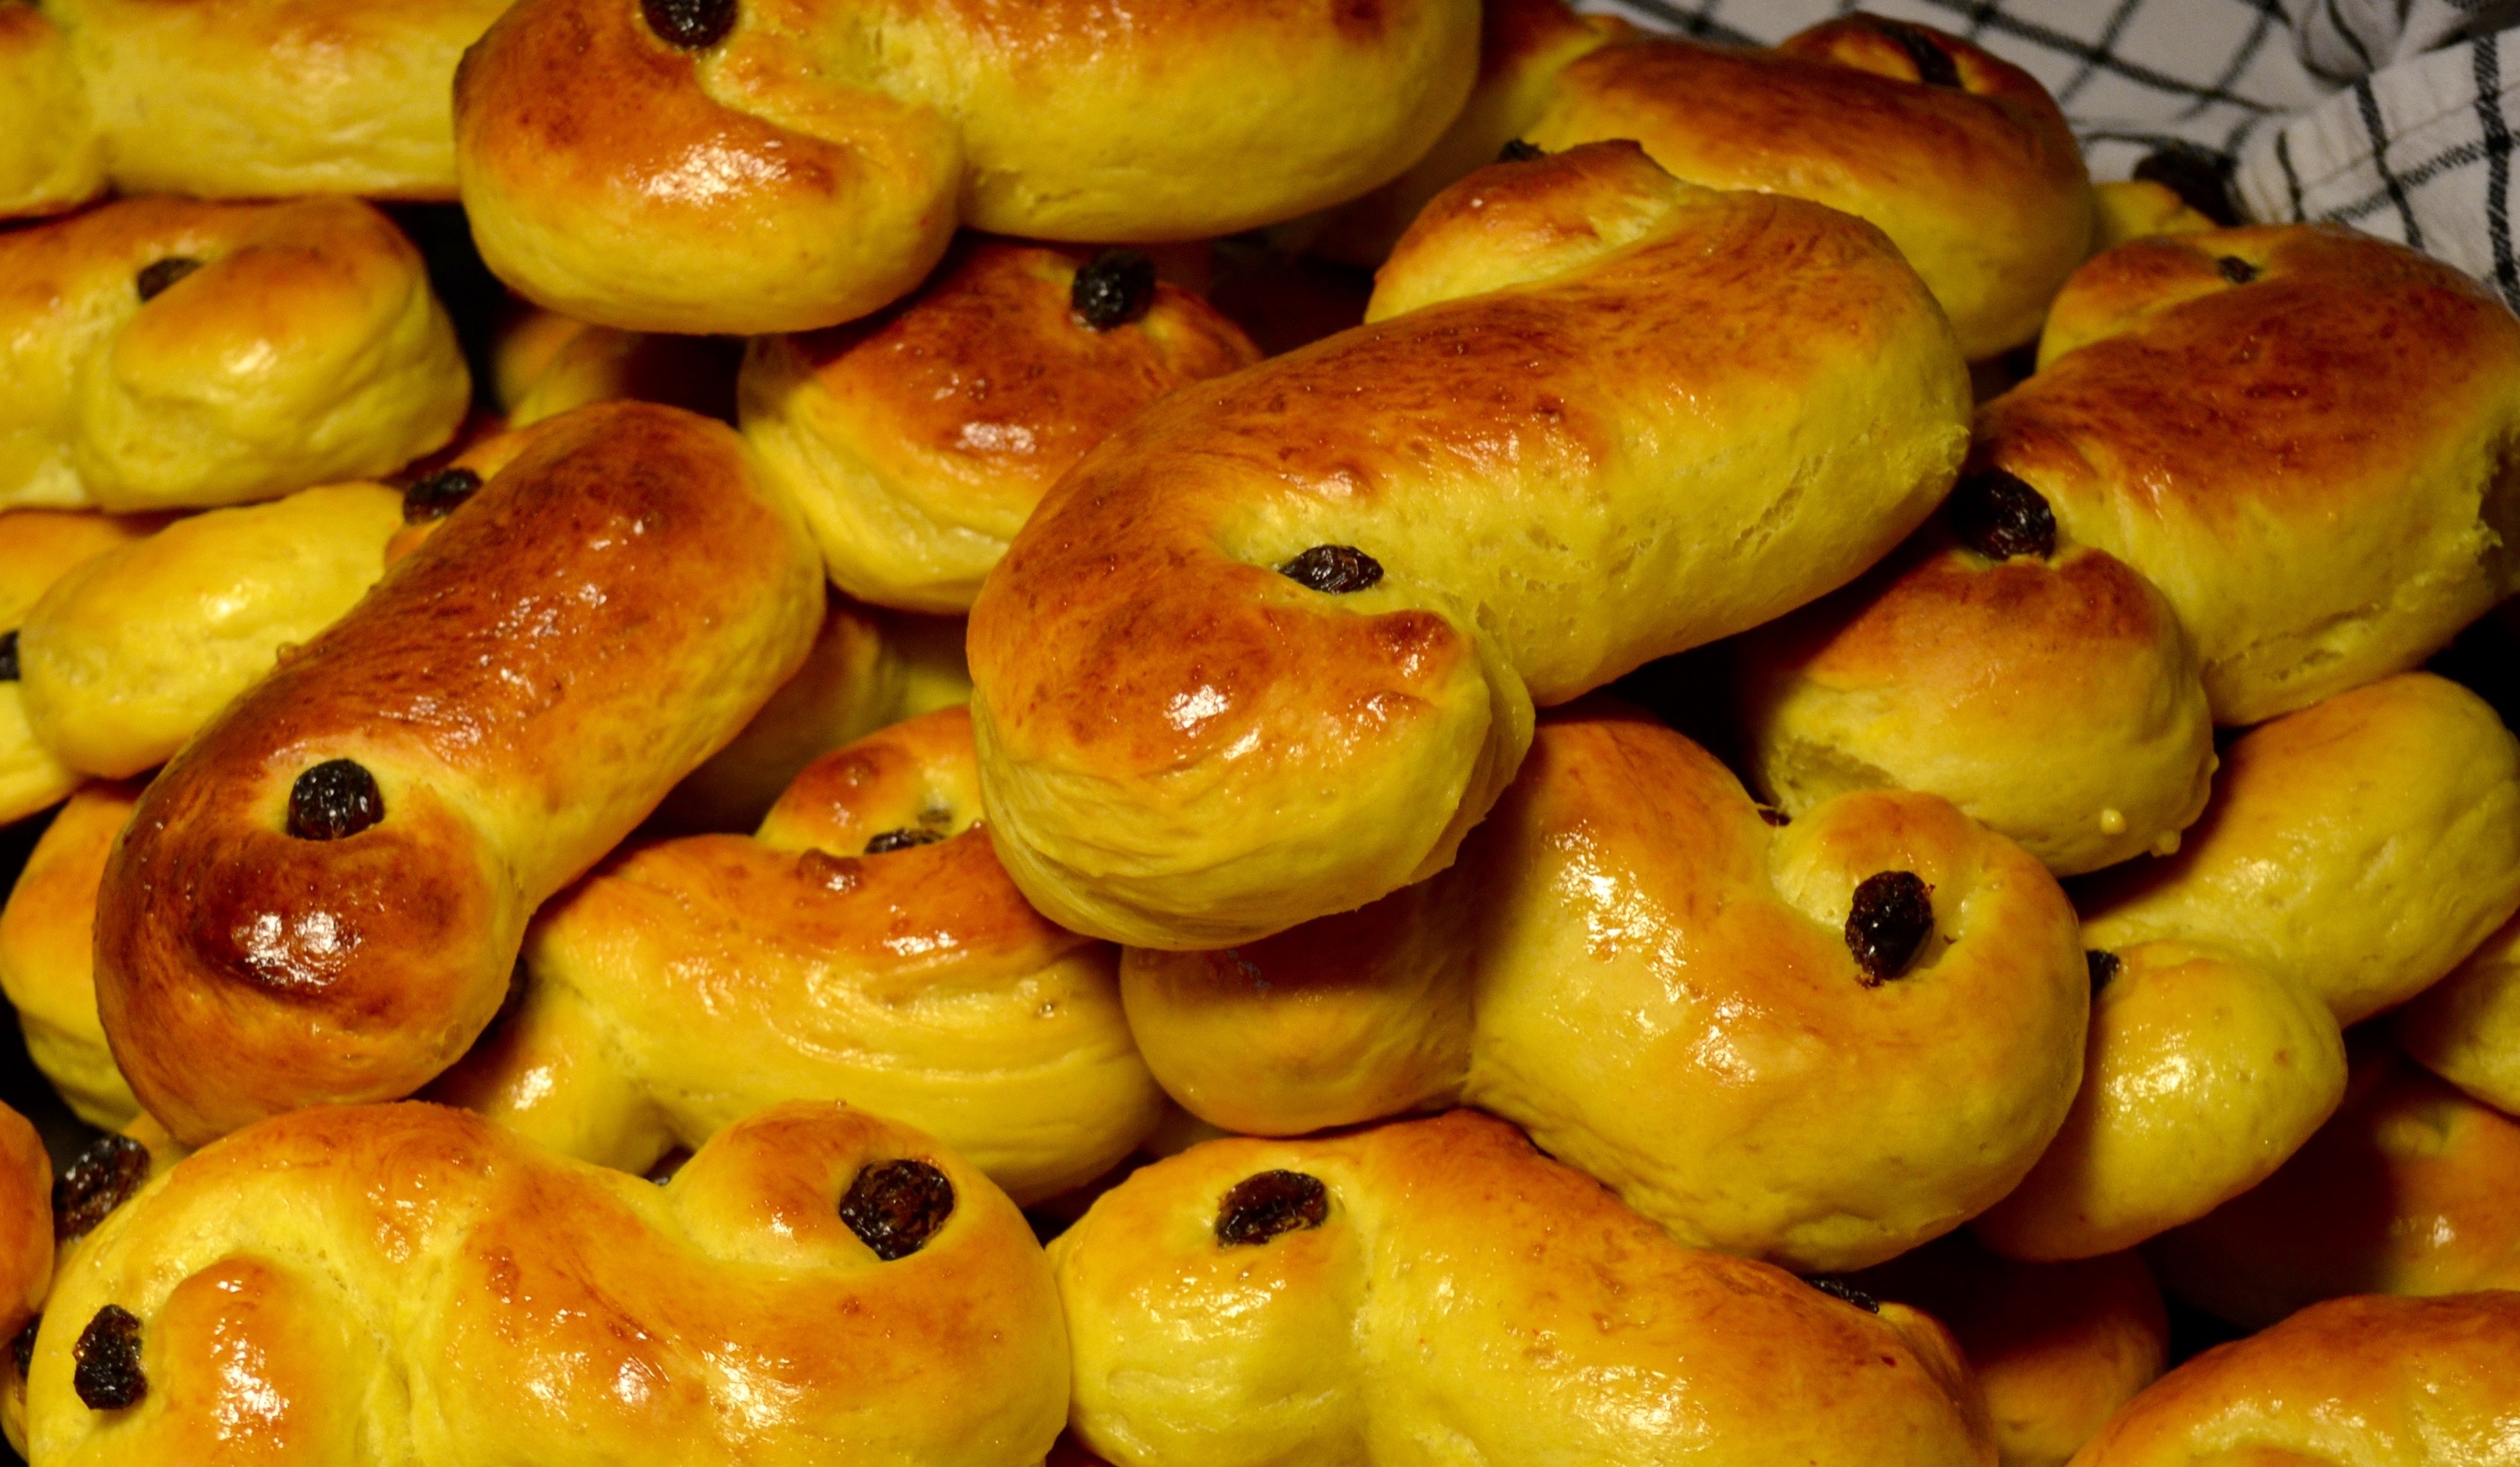
food, baking, christmas, dessert, cuisine, bread, pastry, advent, saffron, lucia, swedish, baked goods, buns, challah, bread roll, danish pastry, snack food, tsoureki, kifli